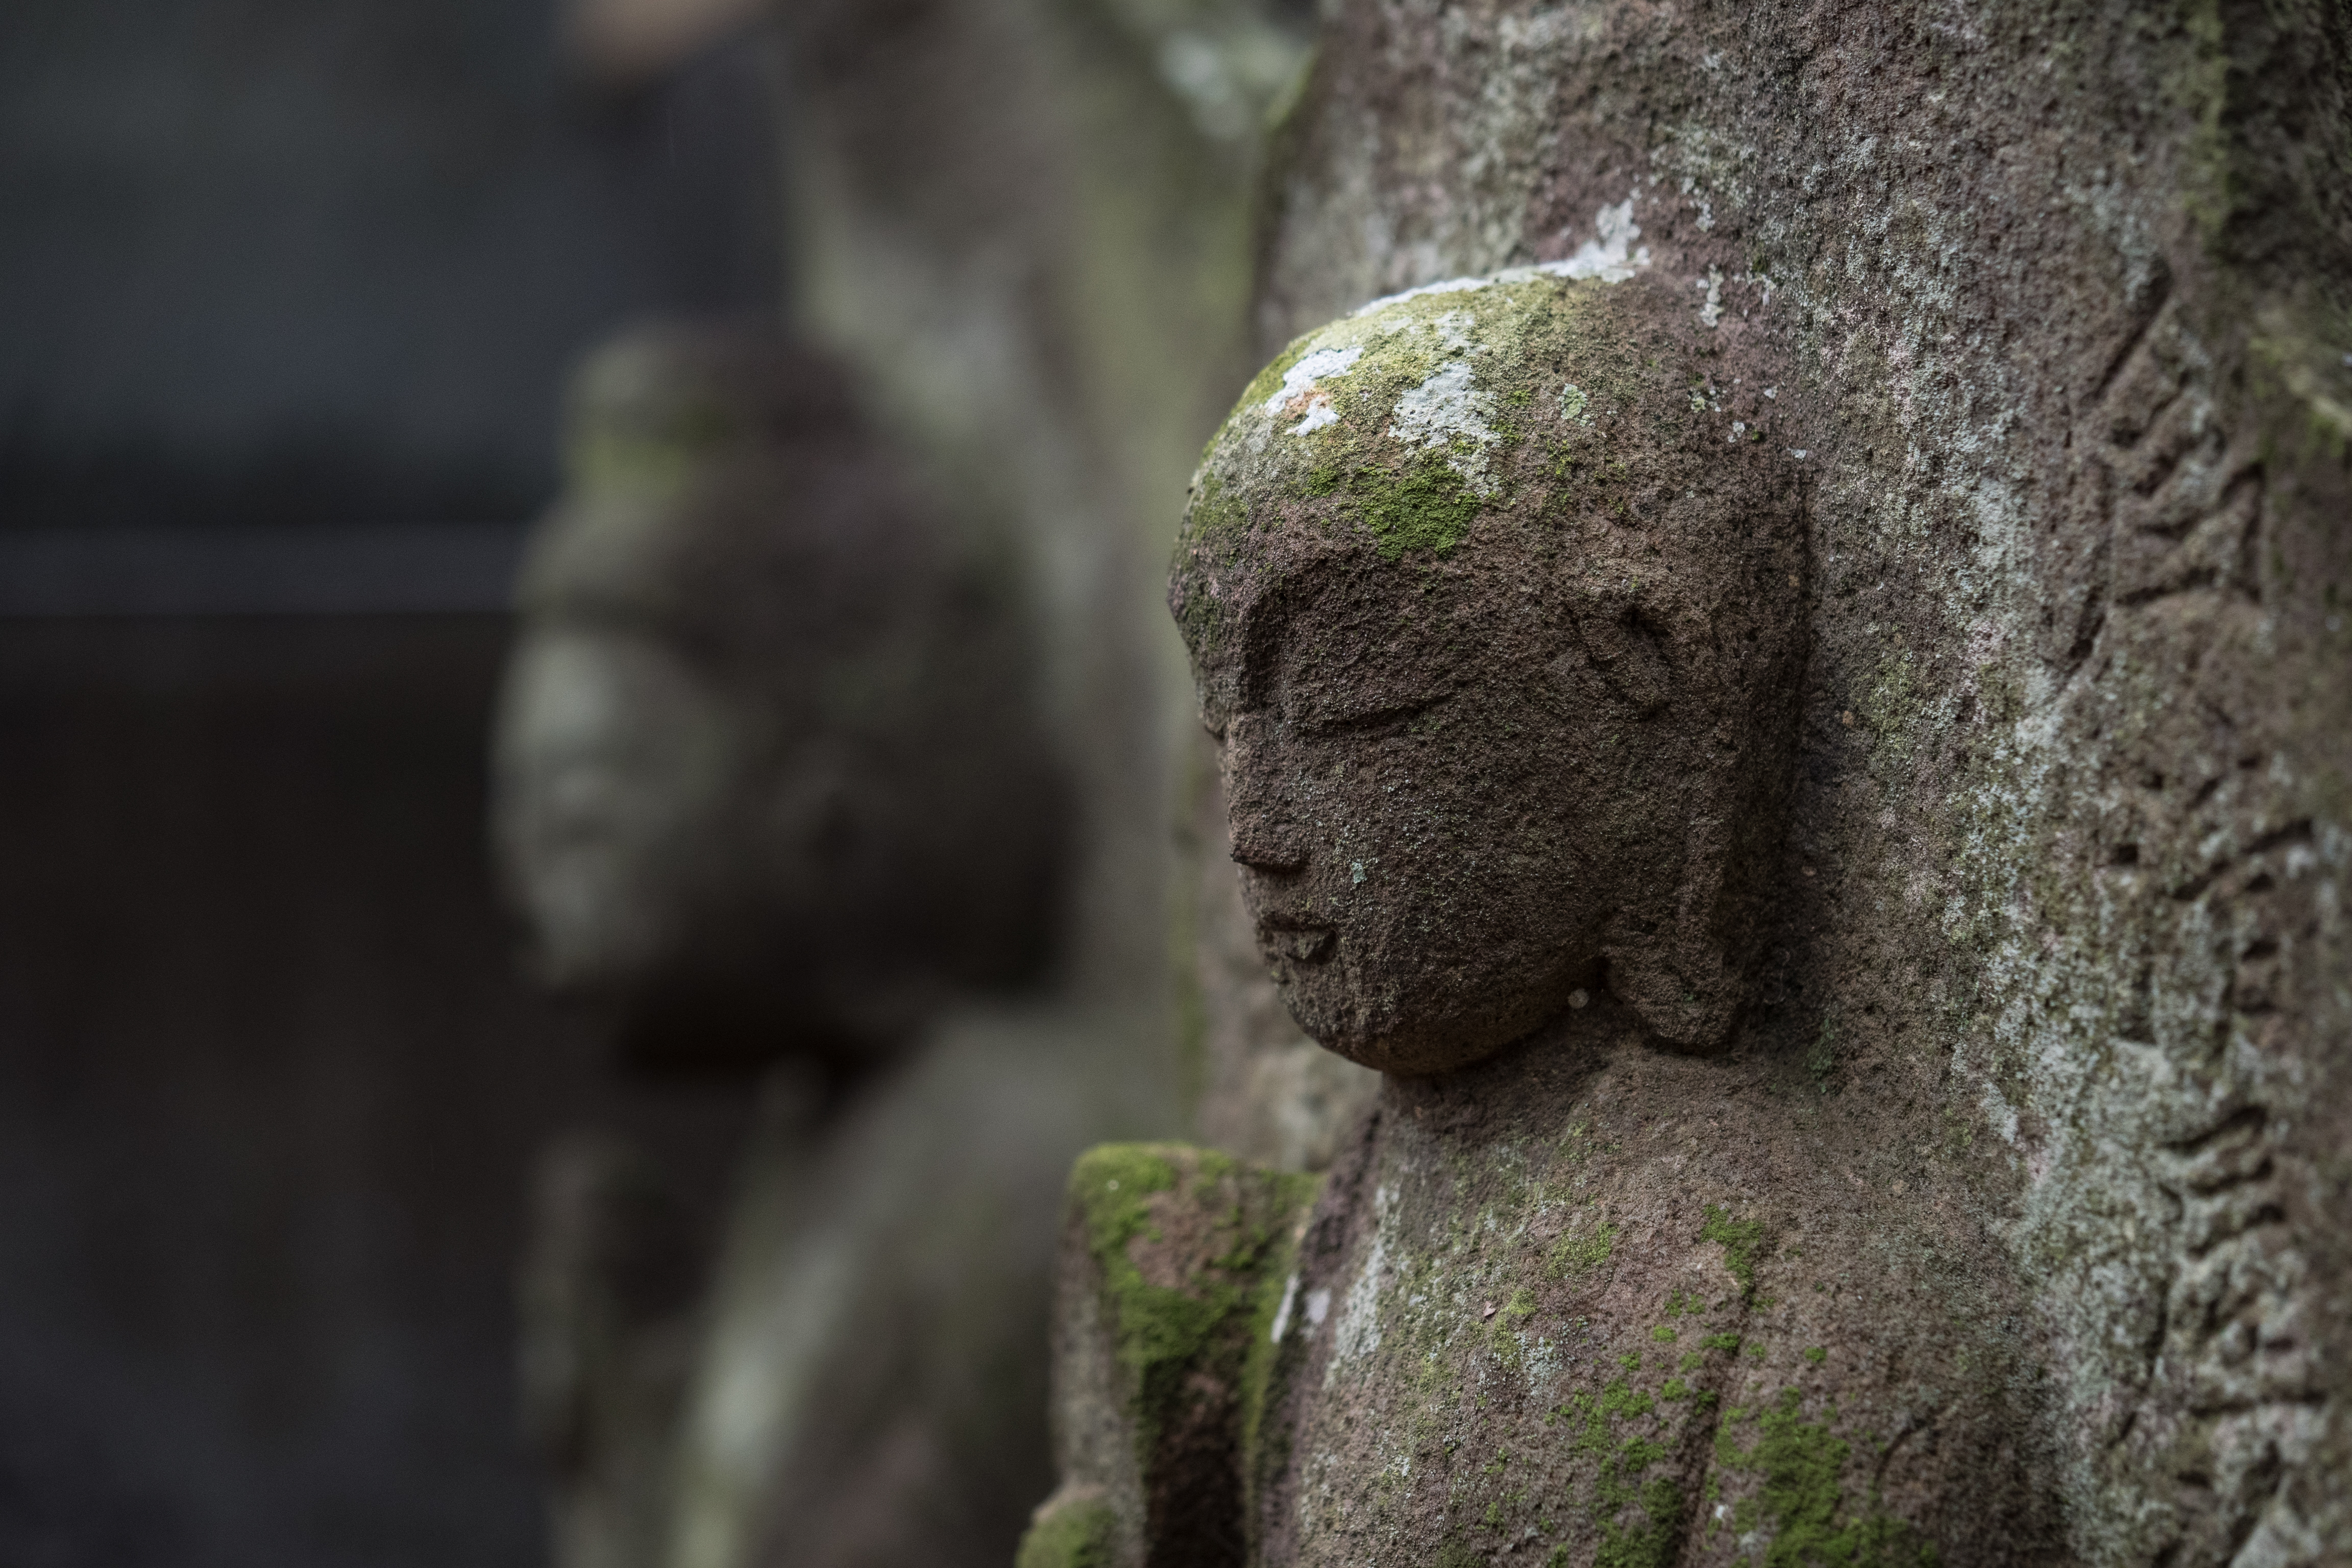
tree, nature, forest, rock, monument, statue, green, jungle, close up, sculpture, cool image, temple, omdem1, gokurakujitemple, mzuikodigitaled60mmf28, devotion, stonestatue, prayers, noble